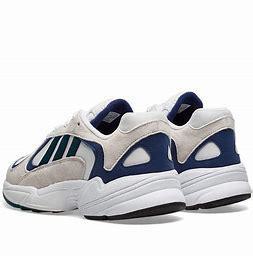
Brand: Adidas
Model: Yung 1